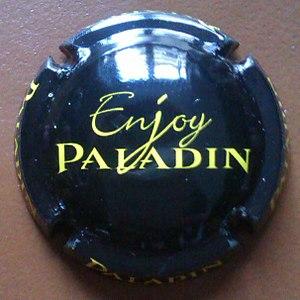
Capsule de spumante Paladin (Italie).
Le prosecco est un vin blanc effervescent italien principalement issu de la transformation du cépage glera, produit dans cinq provinces de Vénétie et quatre provinces de Frioul-Vénétie Julienne.